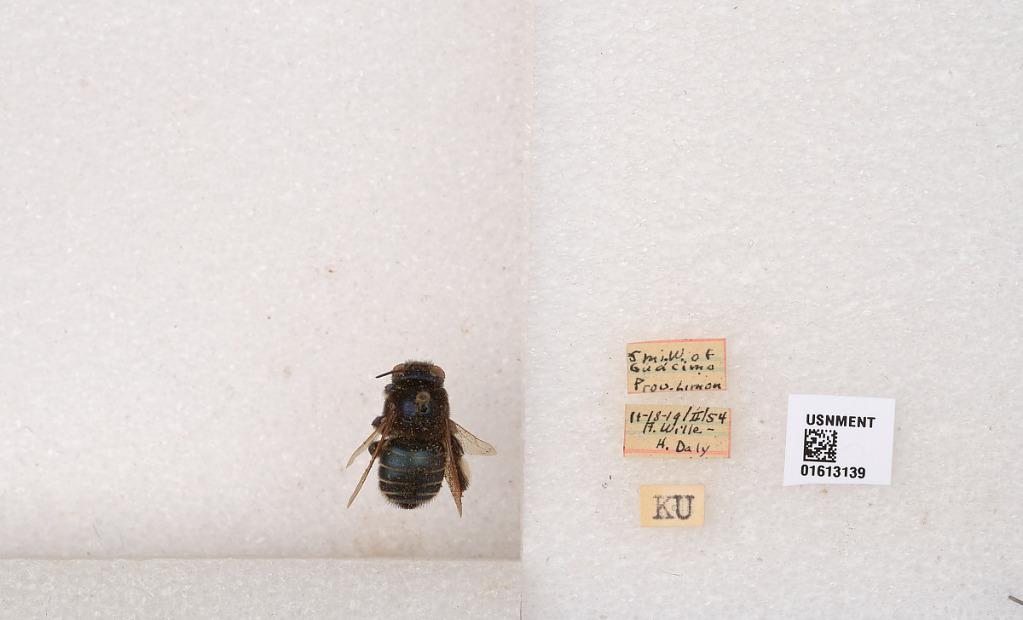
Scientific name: Xylocopa
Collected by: A. Wille & H. Daly
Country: Costa Rica
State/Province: Limon
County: Guacimo
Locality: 5 mi. W. of Guacimo